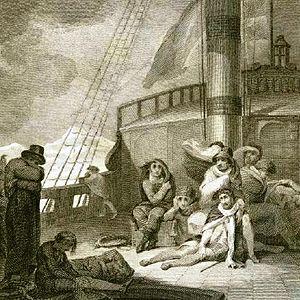
Sir Hugh Willoughby est un explorateur britannique des confins de l'Arctique. Il est envoyé en 1553 par une société commerciale de Londres du nom de Mystery and Company of Merchant Adventurers for the Discovery of Regions, Dominions, Islands, and Places unknown, à la tête de trois navires, pour un voyage de découvertes au nord de l'Europe. Les vaisseaux sont dispersés par une tempête et aucun d'entre eux ne revient au port ; seul un des capitaines, Richard Chancellor, parvient à gagner Moscou ; il y établit un commerce avec la Russie. Les navires, contenant encore les cadavres des matelots et le journal de bord des capitaines, sont retrouvés par des pêcheurs l'année qui suit.